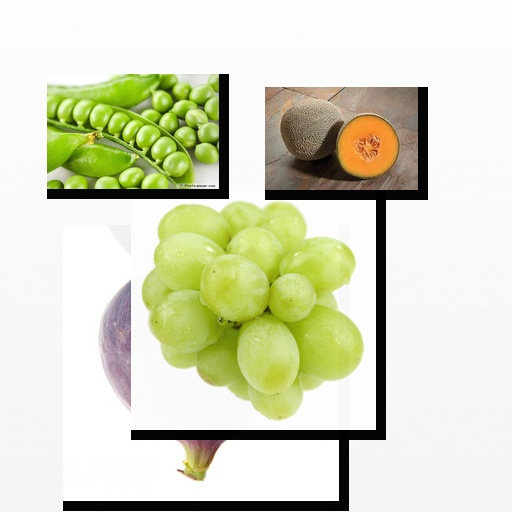
Food items: grapes, cantaloupe, peas, fig